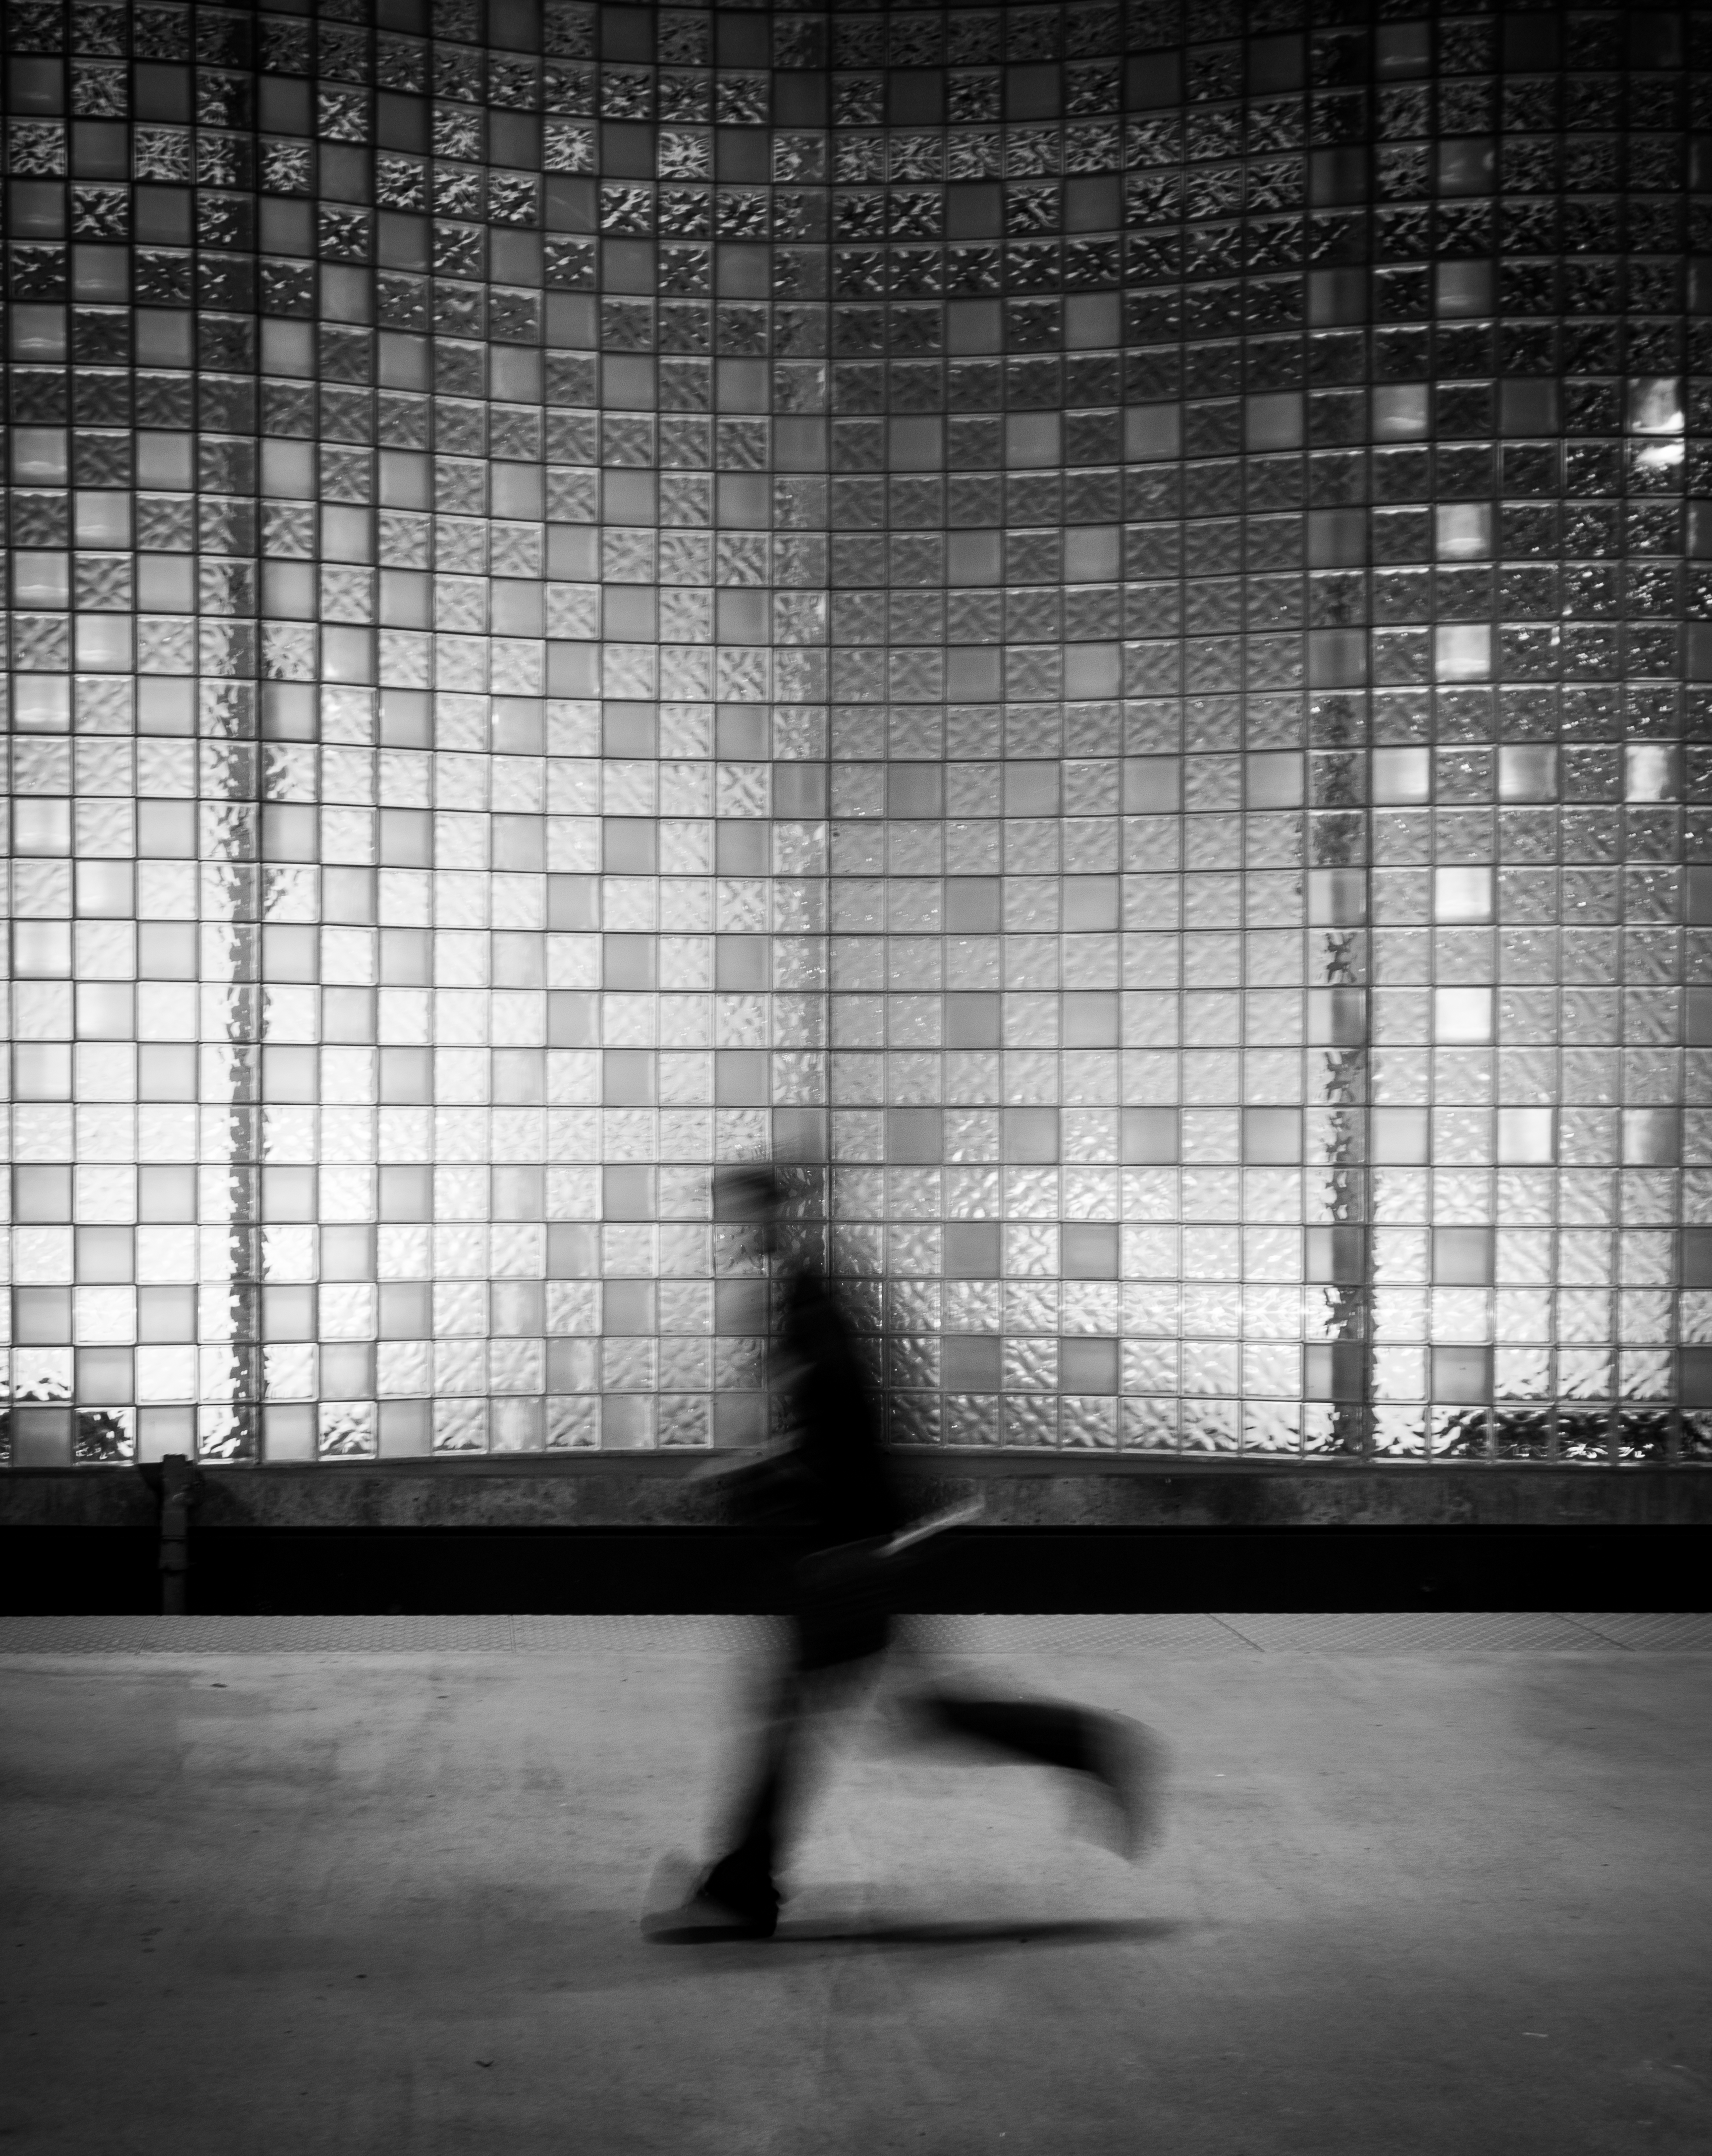
light, black and white, white, photography, line, reflection, shadow, darkness, black, monochrome, symmetry, photograph, image, shape, monochrome photography, human positions